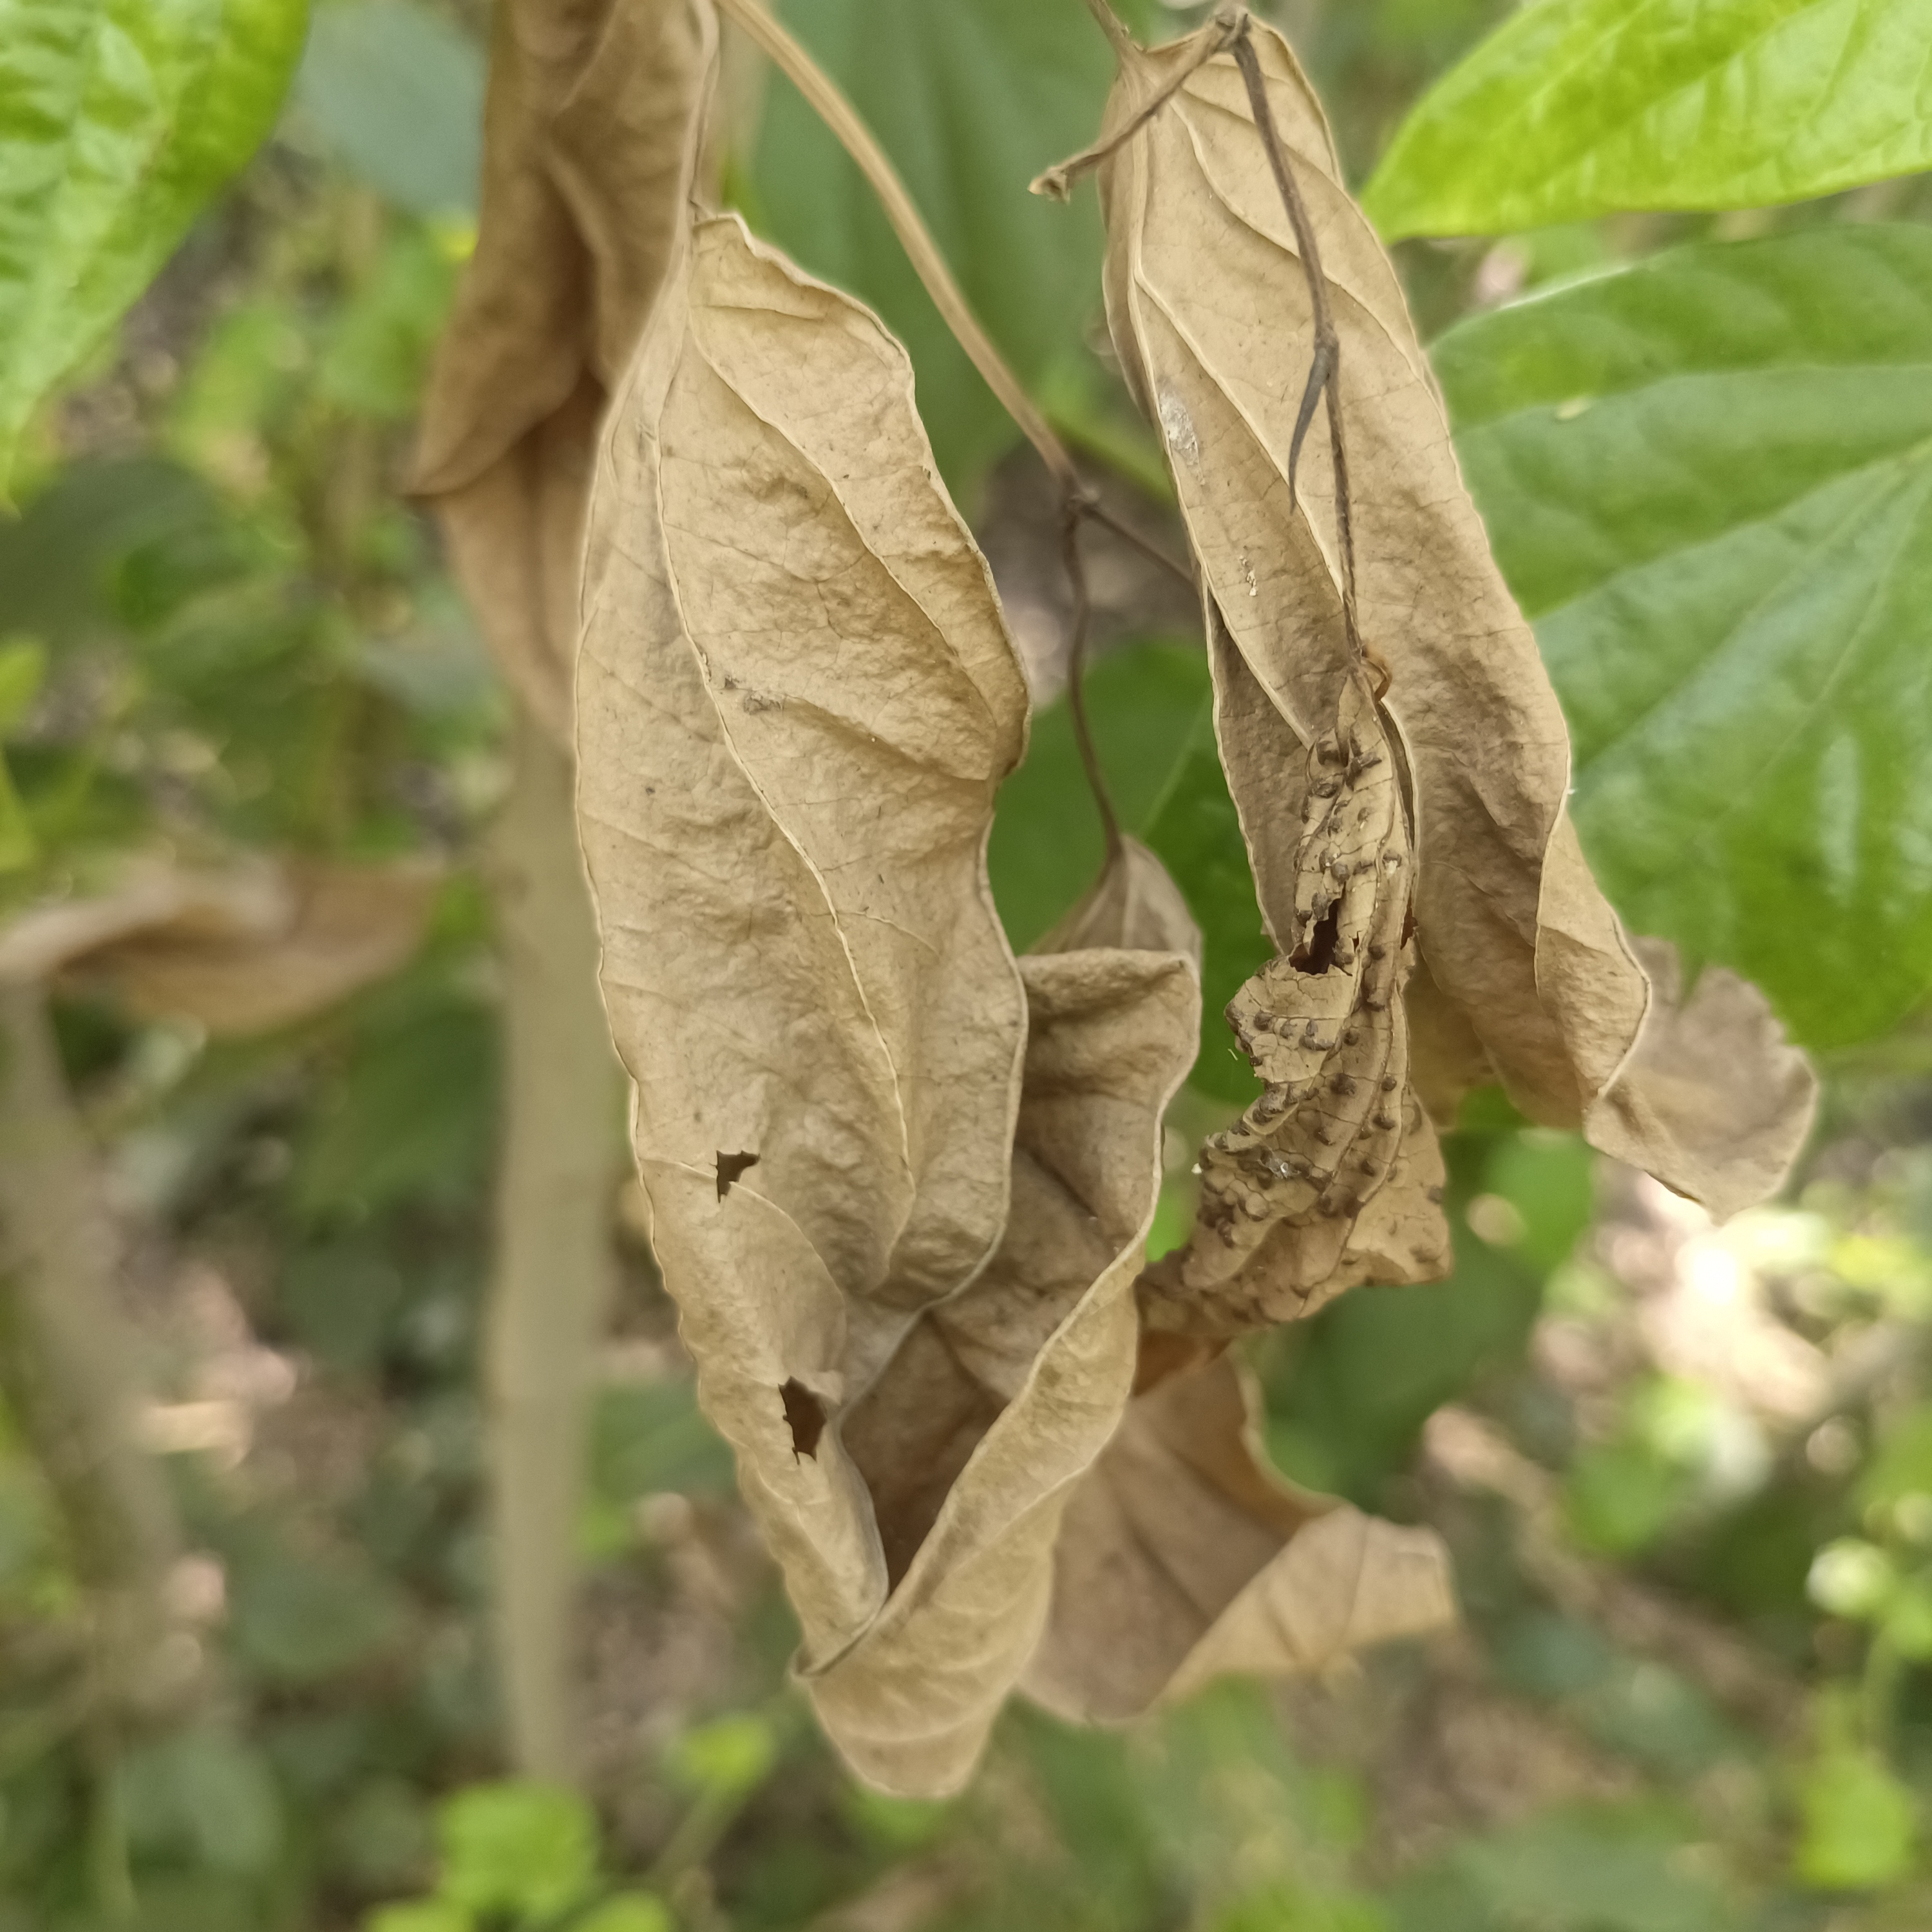
Label: Dried